Adrian, Michigan

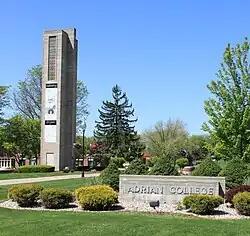
Herrick Tower, Adrian College

Adrian is run by a city commission headed by a mayor. In November 2019, Angela Sword Heath defeated Shane Mackey to become the city's first female mayor. Its sister city is Moriyama, Shiga Prefecture, Japan. While Lenawee County is a close county that leans Republican, elections in Adrian are close but lean Democratic. The three voting precincts on Adrian's east side are more Democratic than the three on Adrian's west side.